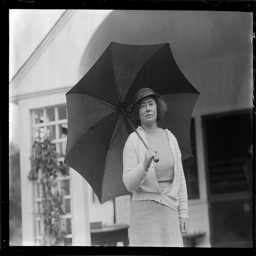
A woman holding an umbrella outside a building.
A woman holding an umbrella while standing outside of a house.
A woman with a hat and umbrella poses for a photo.
A woman is standing under an umbrella while her picture is taken.
a woman wearing a hat holding onto an umbrella